Yuliya Kovaliv

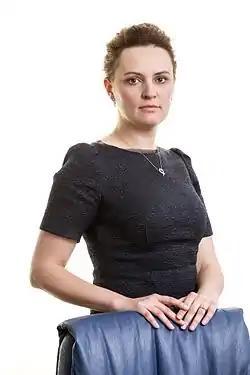
Kovaliv in 2016

Yuliya Ihorivna Kovaliv (born January 9, 1985) is a Ukrainian diplomat. Since March 9, 2022, she has been the Ukrainian Ambassador to Canada.